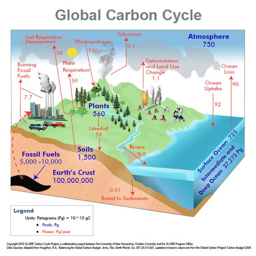
the world s catalog of ideas